Albert (computer)

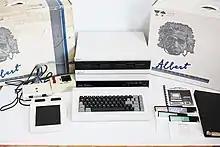
Complete Albert computer package

The Albert is an Apple II clone released by Albert Computers, Inc., in 1983. Six models, comparable to the Apple IIe, were ultimately produced.